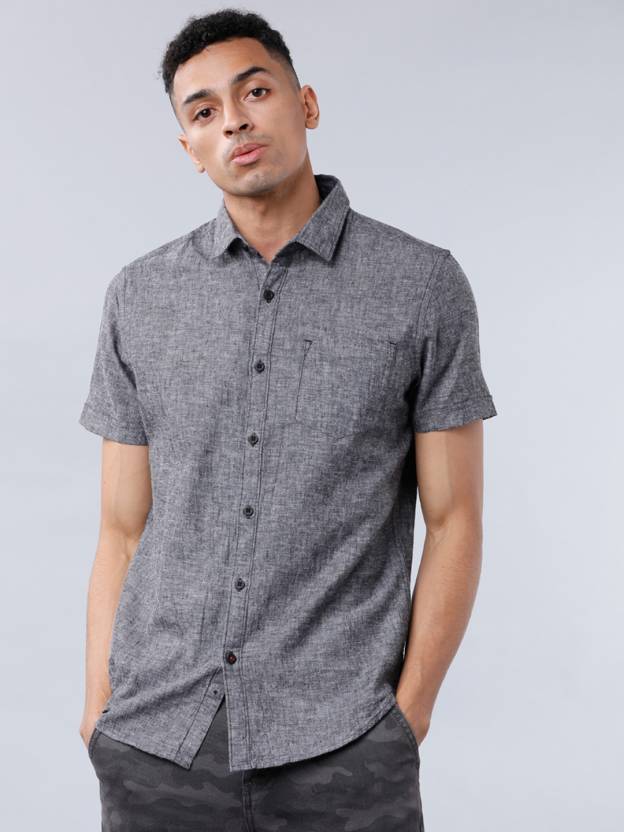
Product: Men Slim Fit Solid Cut Away Collar Casual Shirt
Price: ₹510
Colors: Black
Pattern: Solid
Description: HIGHLANDER Solid Cotton Linen Woven Slim Fit BLACK Shirt